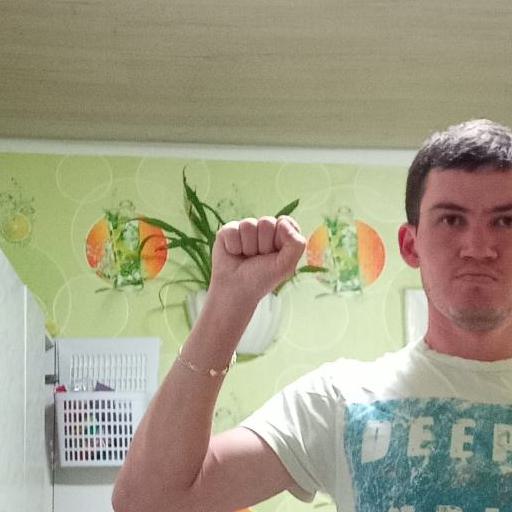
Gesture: fist